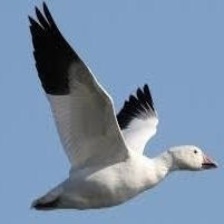
Species: SNOW GOOSE
Scientific name: ANSER CAERULESCENS
ImageNet parent category: goose